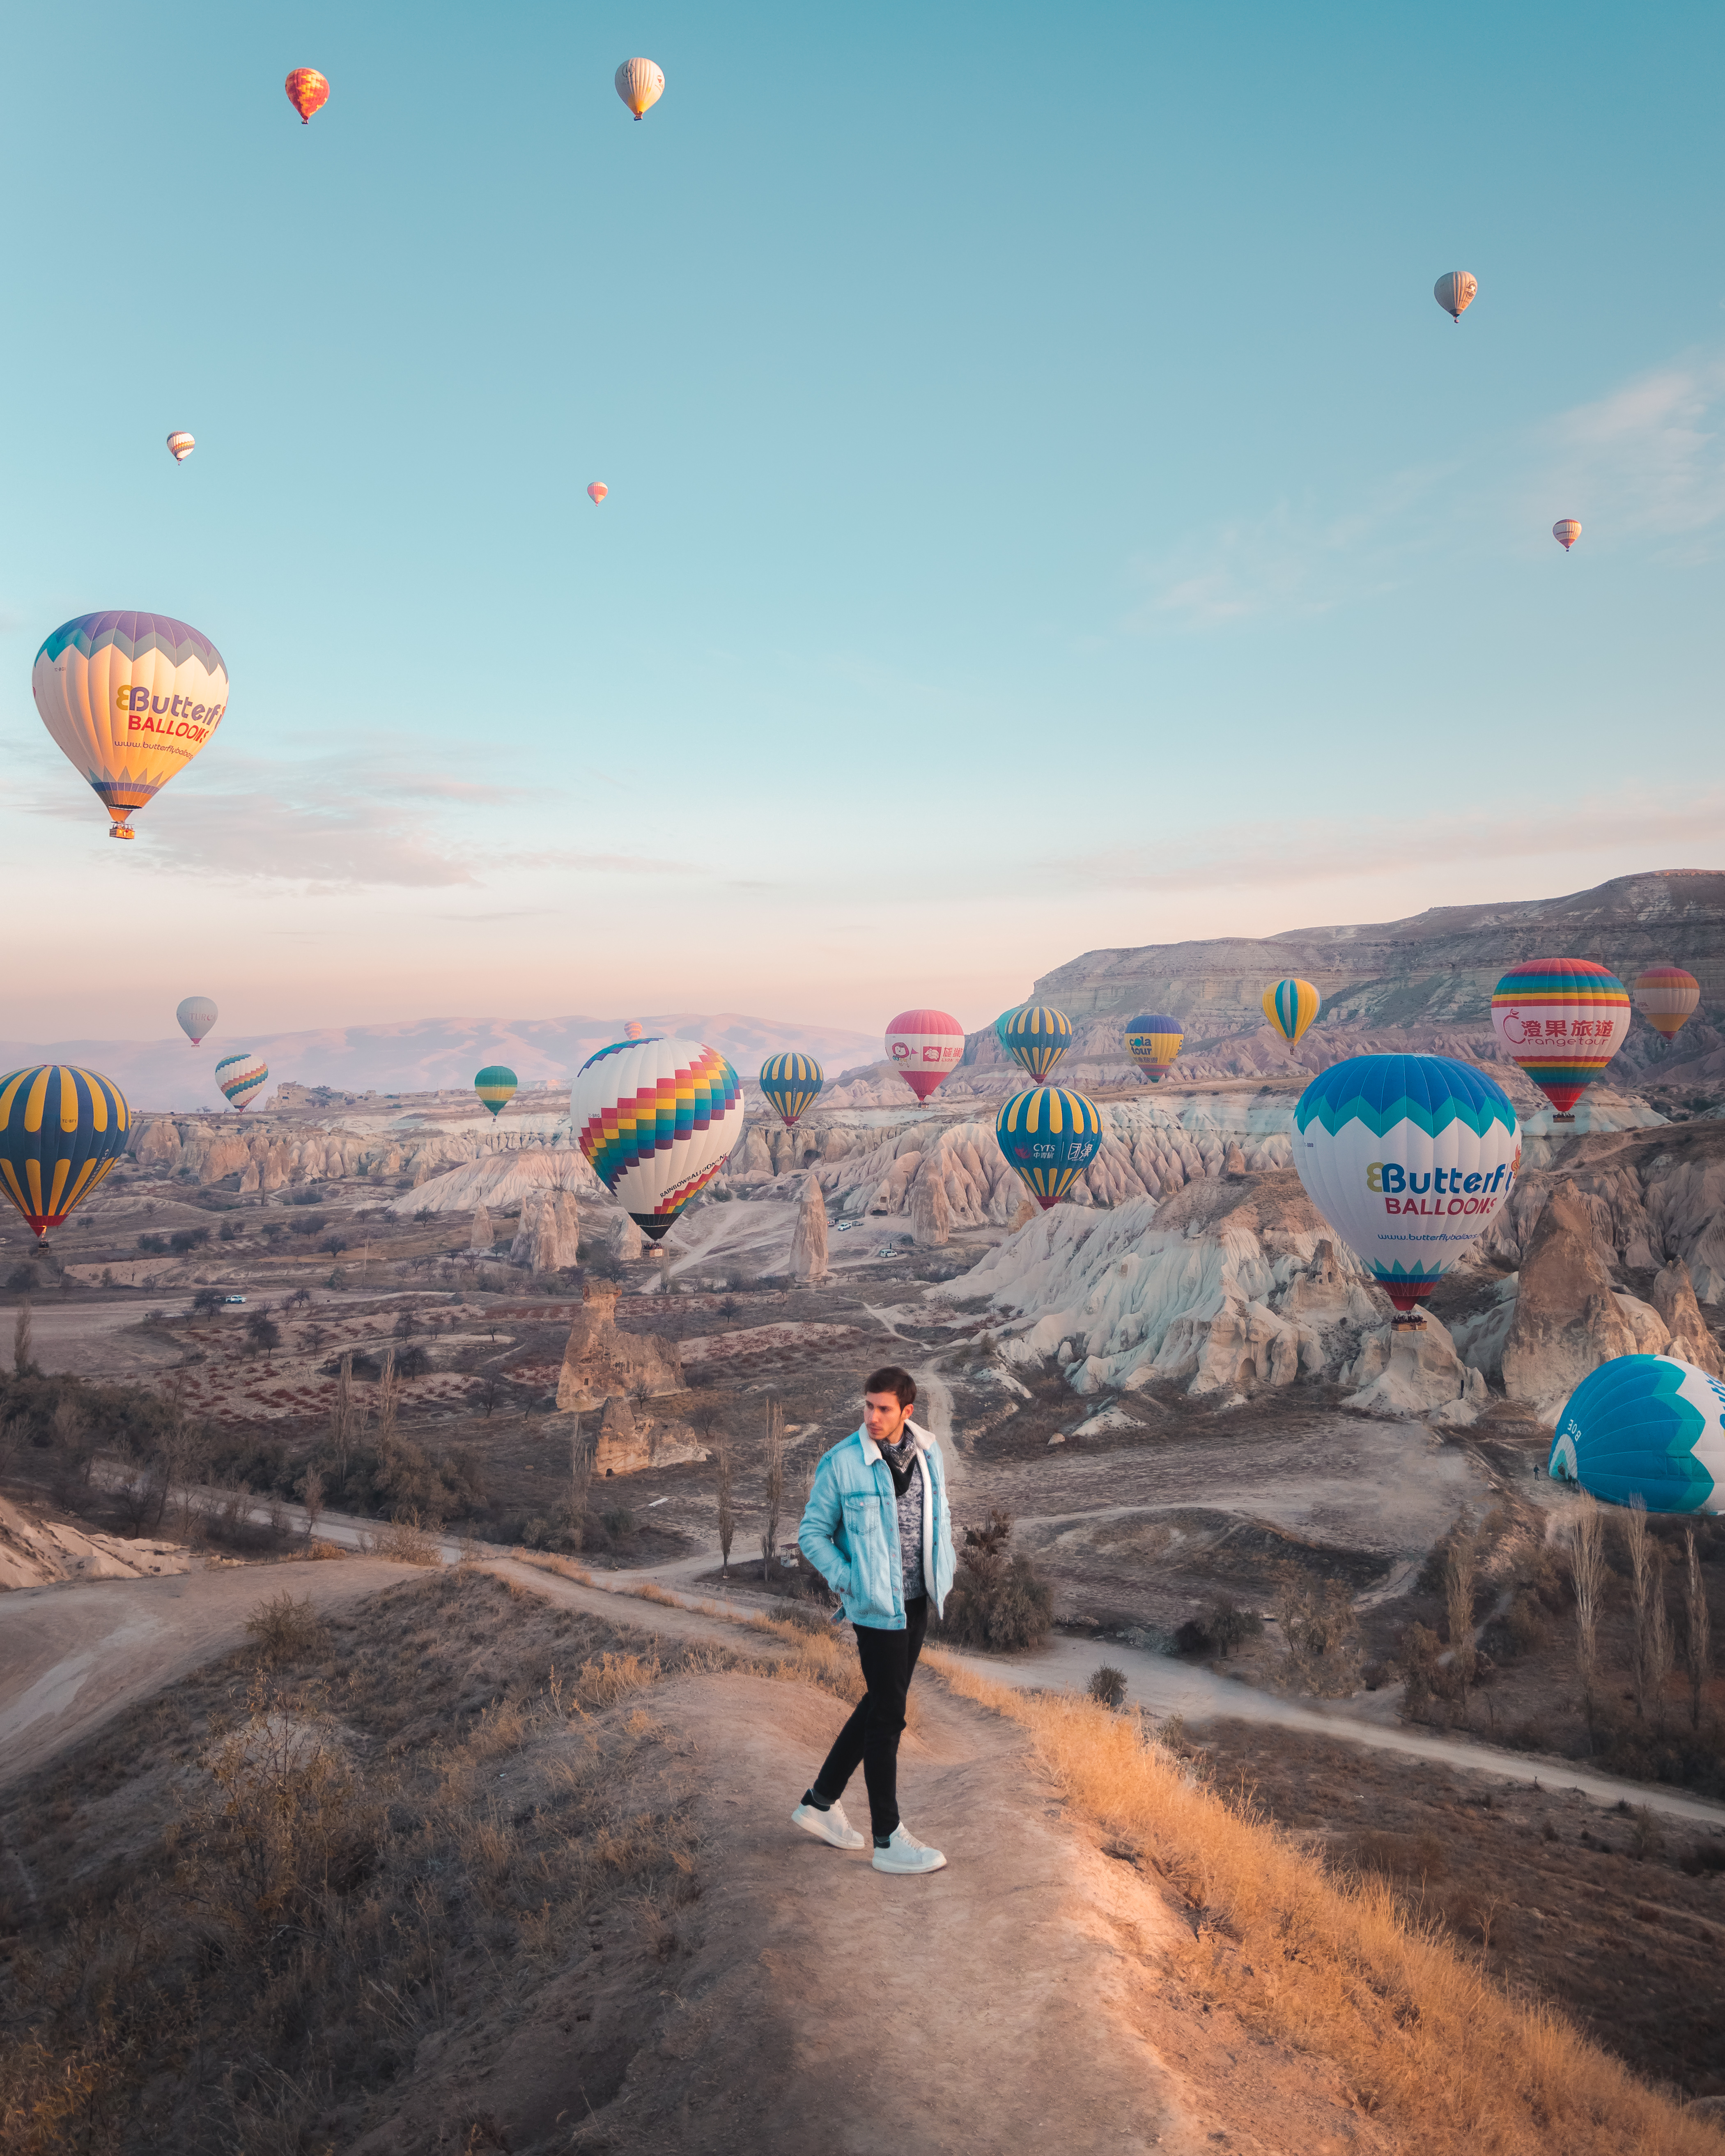
hot air ballooning, hot air balloon, sky, balloon, vehicle, air sports, horizon, travel, leisure, tourism, cloud, landscape, world, recreation, extreme sport, photography, mountain, vacation, aircraft, party supply, aerostat